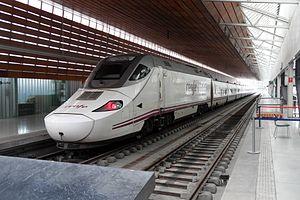
La gare de Bilbao-Abando-Indalecio-Prieto, dite aussi Bilbao-Abando ou Estación del Norte, est une gare ferroviaire espagnole. Située dans le quartier d'Abando, elle donne sur la place circulaire dans le centre de la ville de Bilbao, capitale de la Biscaye dans la Communauté autonome du Pays basque. Le bâtiment voyageurs inclut un centre commercial et une entrée directe à la station Abando du Métro de Bilbao.
Talgo est une entreprise espagnole de construction de matériel ferroviaire. Elle est connue notamment pour ses rames articulées qui circulent tant en service intérieur que sur des relations internationales entre la France et l'Espagne.